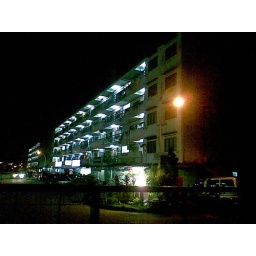
Another test - this time with the street lamp in view